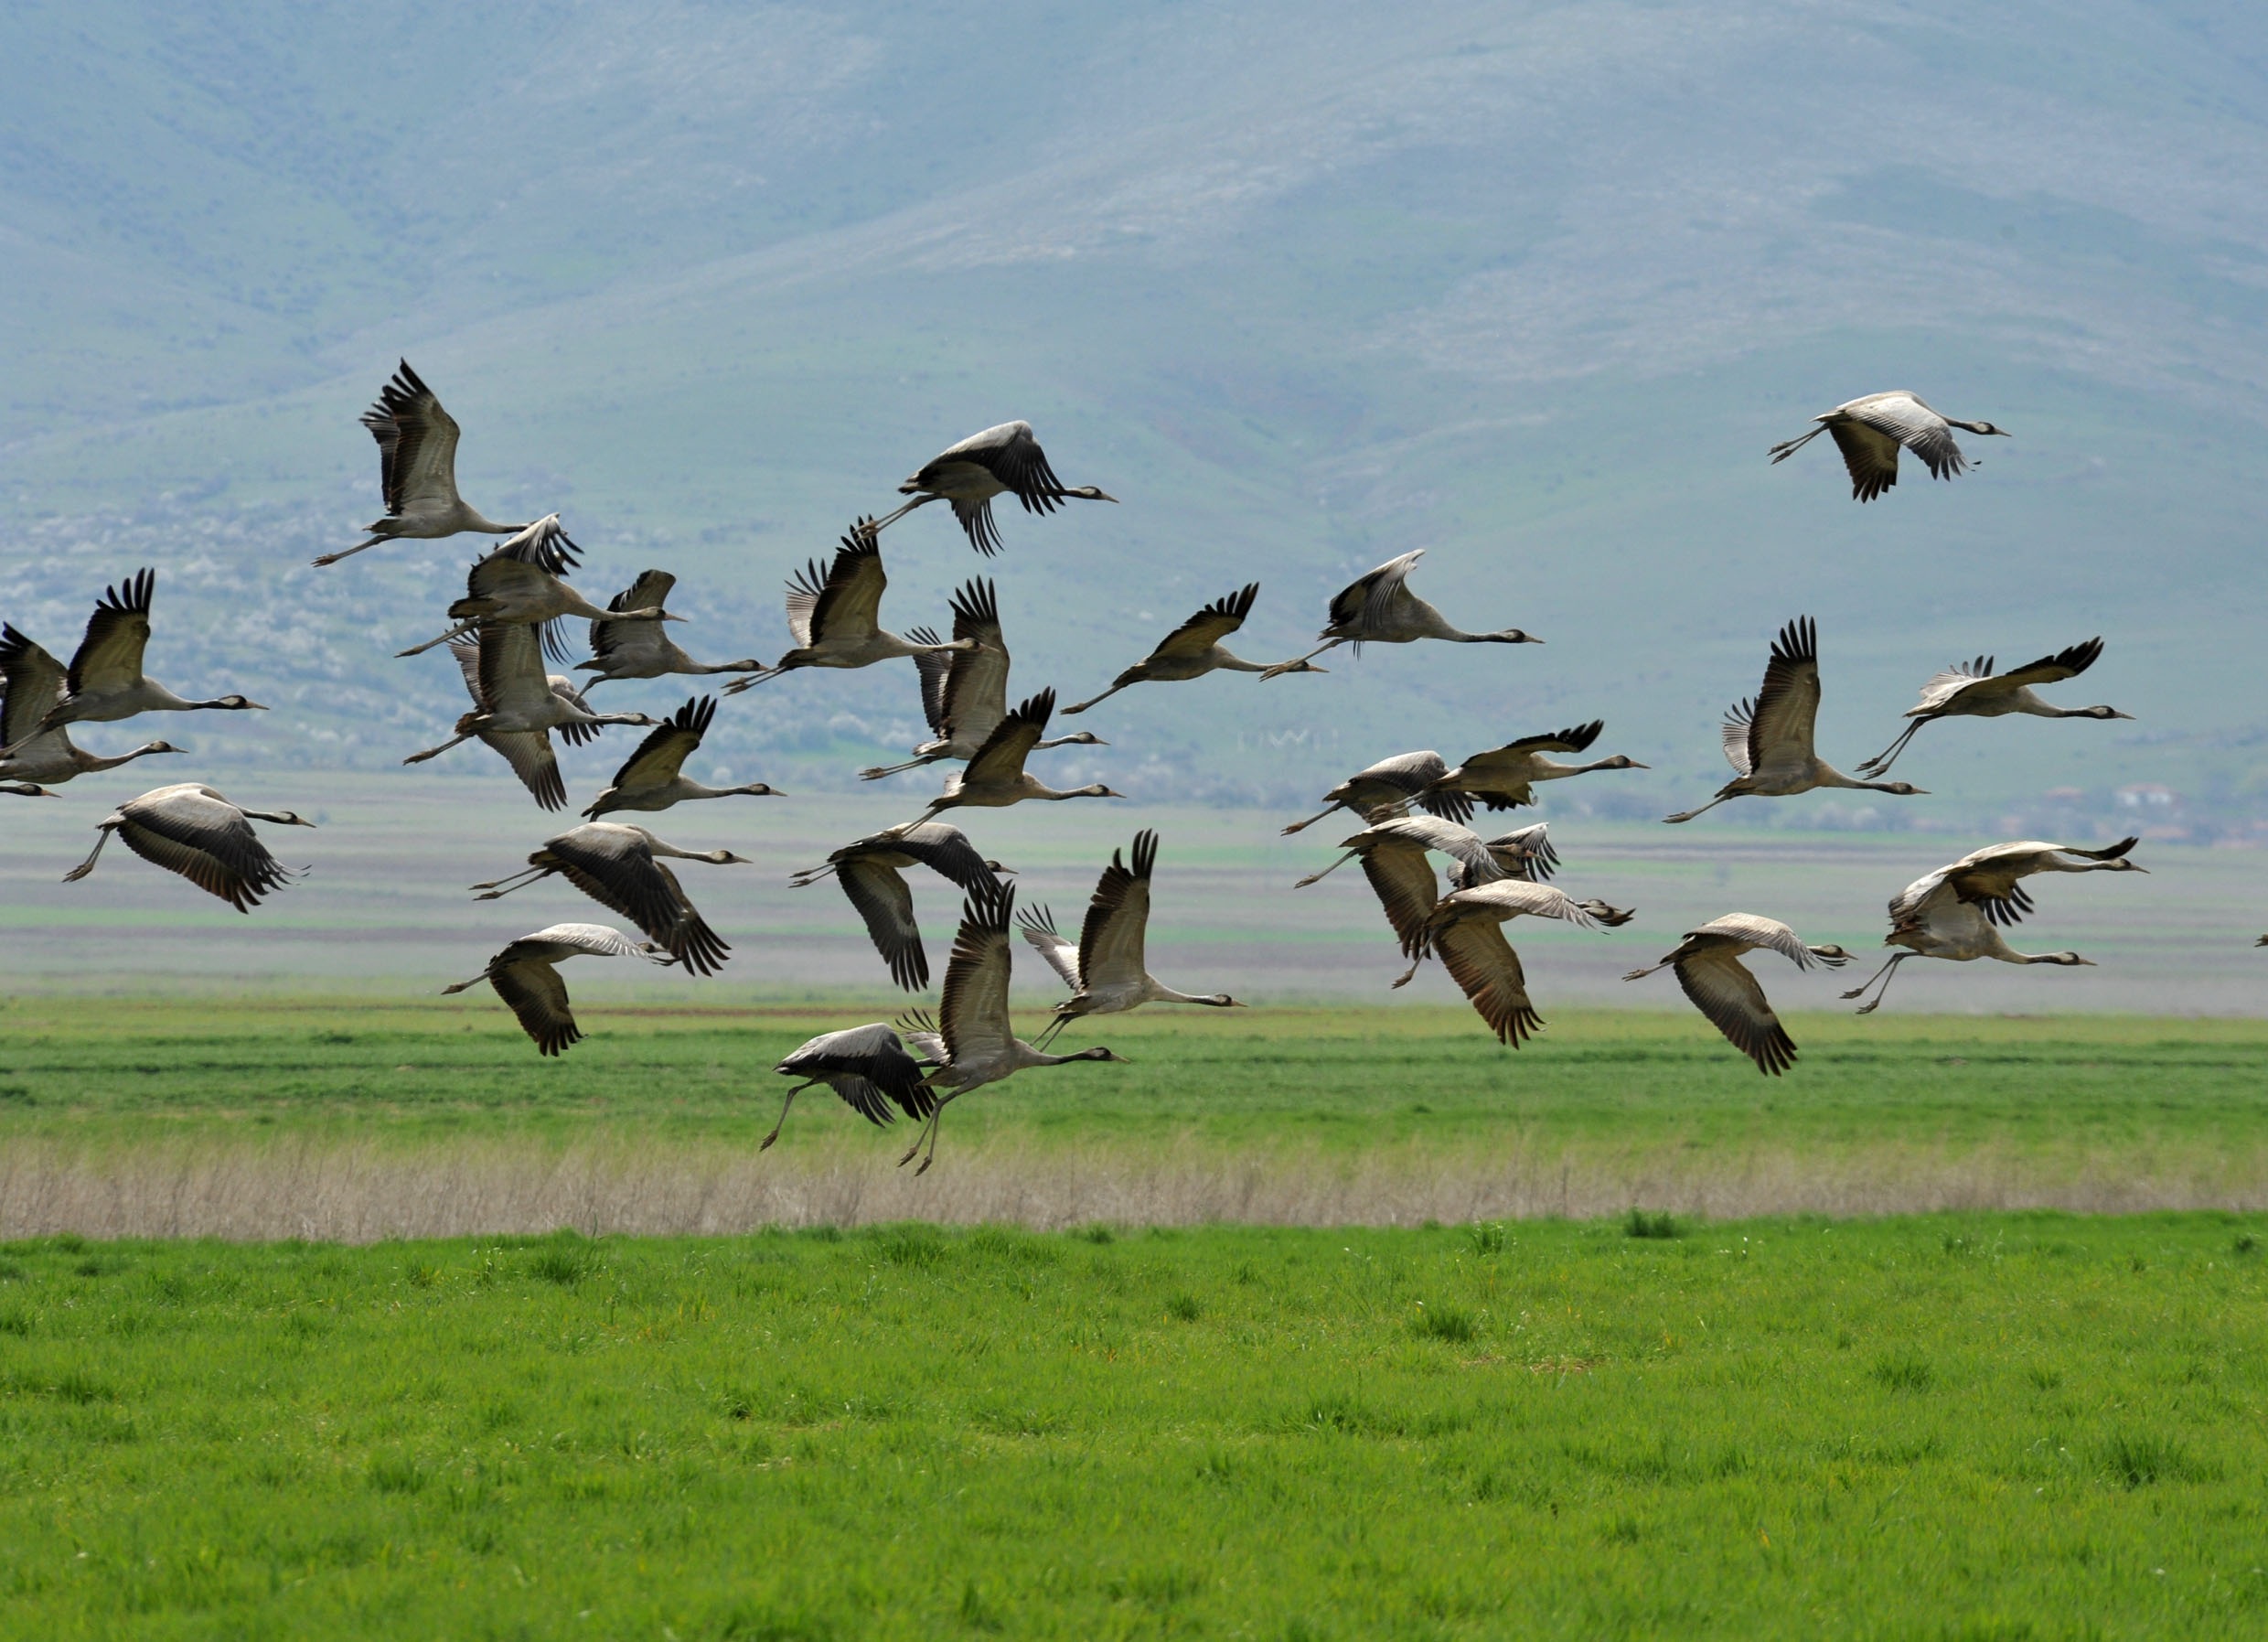
bird, flock, wildlife, flight, trip, fauna, plain, goose, vertebrate, crane, water bird, ecosystem, bird migration, flock of birds, homesickness, animal migration, crane like bird